Portoria

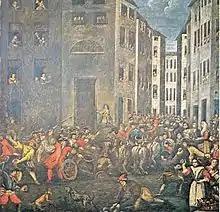
The revolt in Portoria against the Austrians in a painting by Giuseppe Comotto. Balilla is depicted in the center.

The road, perhaps muddy from the rain, sank under the weight of the mortar, and the soldiers asked the locals for help, swearing at them in a bad way; when a sergeant raised a stick against a man to make him obey, the revolt began.